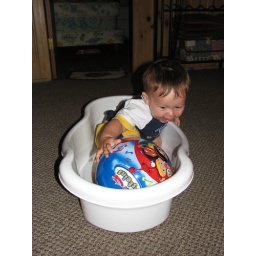
Having fun with the ball in the tub